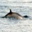
Label: whale